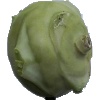
Label: kohlrabi